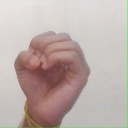
अक्षर: ऊ